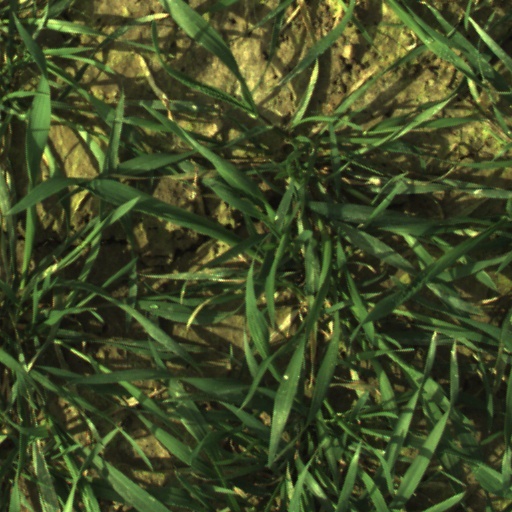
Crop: wheat